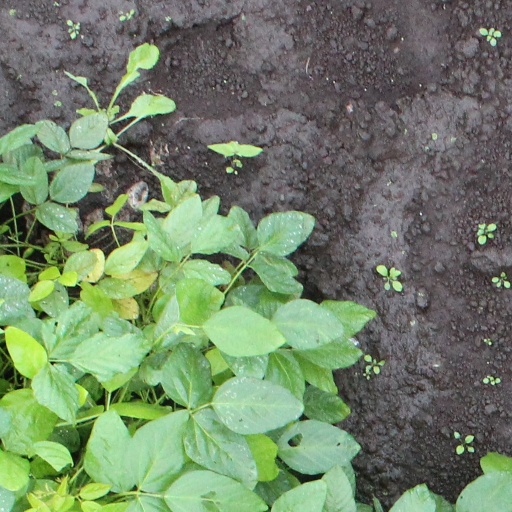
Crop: soybean